Western imperialism in Asia

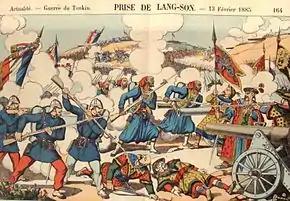
The capture of Lạng Sơn in 1885

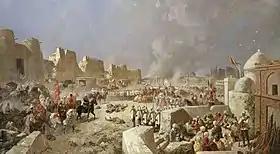
Russian troops taking Samarkand in 1868.

Aside from defeating the French during the Seven Years' War, Robert Clive, the leader of the East India Company in India, defeated Siraj ud-Daulah, a key Indian ruler of Bengal, at the decisive Battle of Plassey (1757), a victory that ushered in the beginning of a new period in Indian history, that of informal British rule. While still nominally the sovereign. The transition to formal imperialism, characterized by Queen Victoria being crowned "Empress of India" in the 1870s, was a gradual process. The first step toward cementing formal British control extended back to the late 18th century. The British Parliament, disturbed by the idea that a great business concern, interested primarily in profit, was controlling the destinies of millions of people, passed acts in 1773 and 1784 that gave itself the power to control company policies.